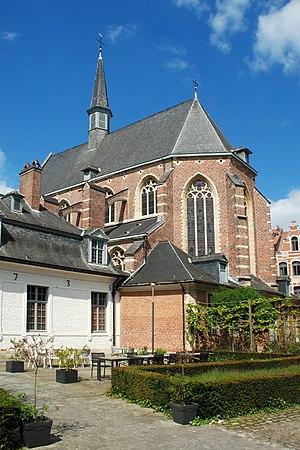
Belgique - Louvain - Chapelle de la Porte Romane
La chapelle de la Porte Romane est une chapelle classée située à Louvain, dans la province du Brabant flamand en Belgique.